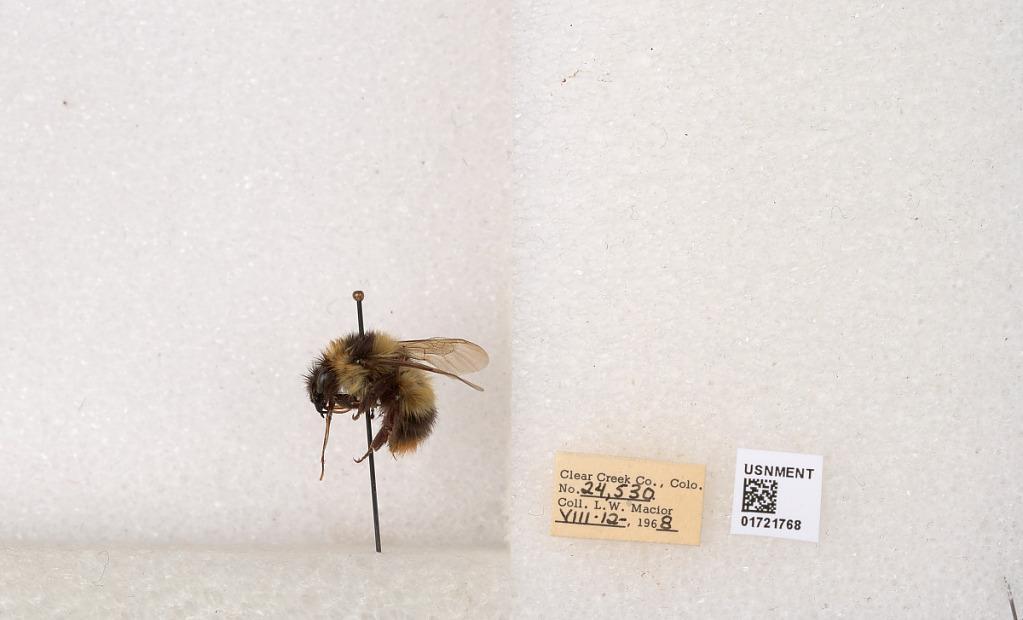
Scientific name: Bombus kirbyellus
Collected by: L. Macior
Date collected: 1968-8-12
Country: United States
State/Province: Colorado
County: Clear Creek
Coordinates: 39.6891, -105.644